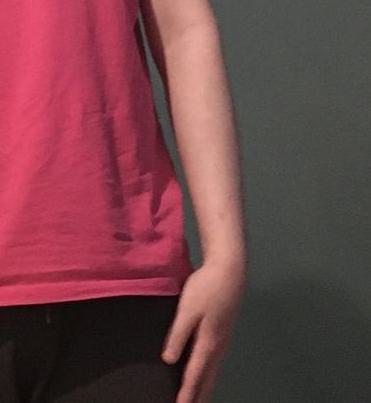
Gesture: no_gesture